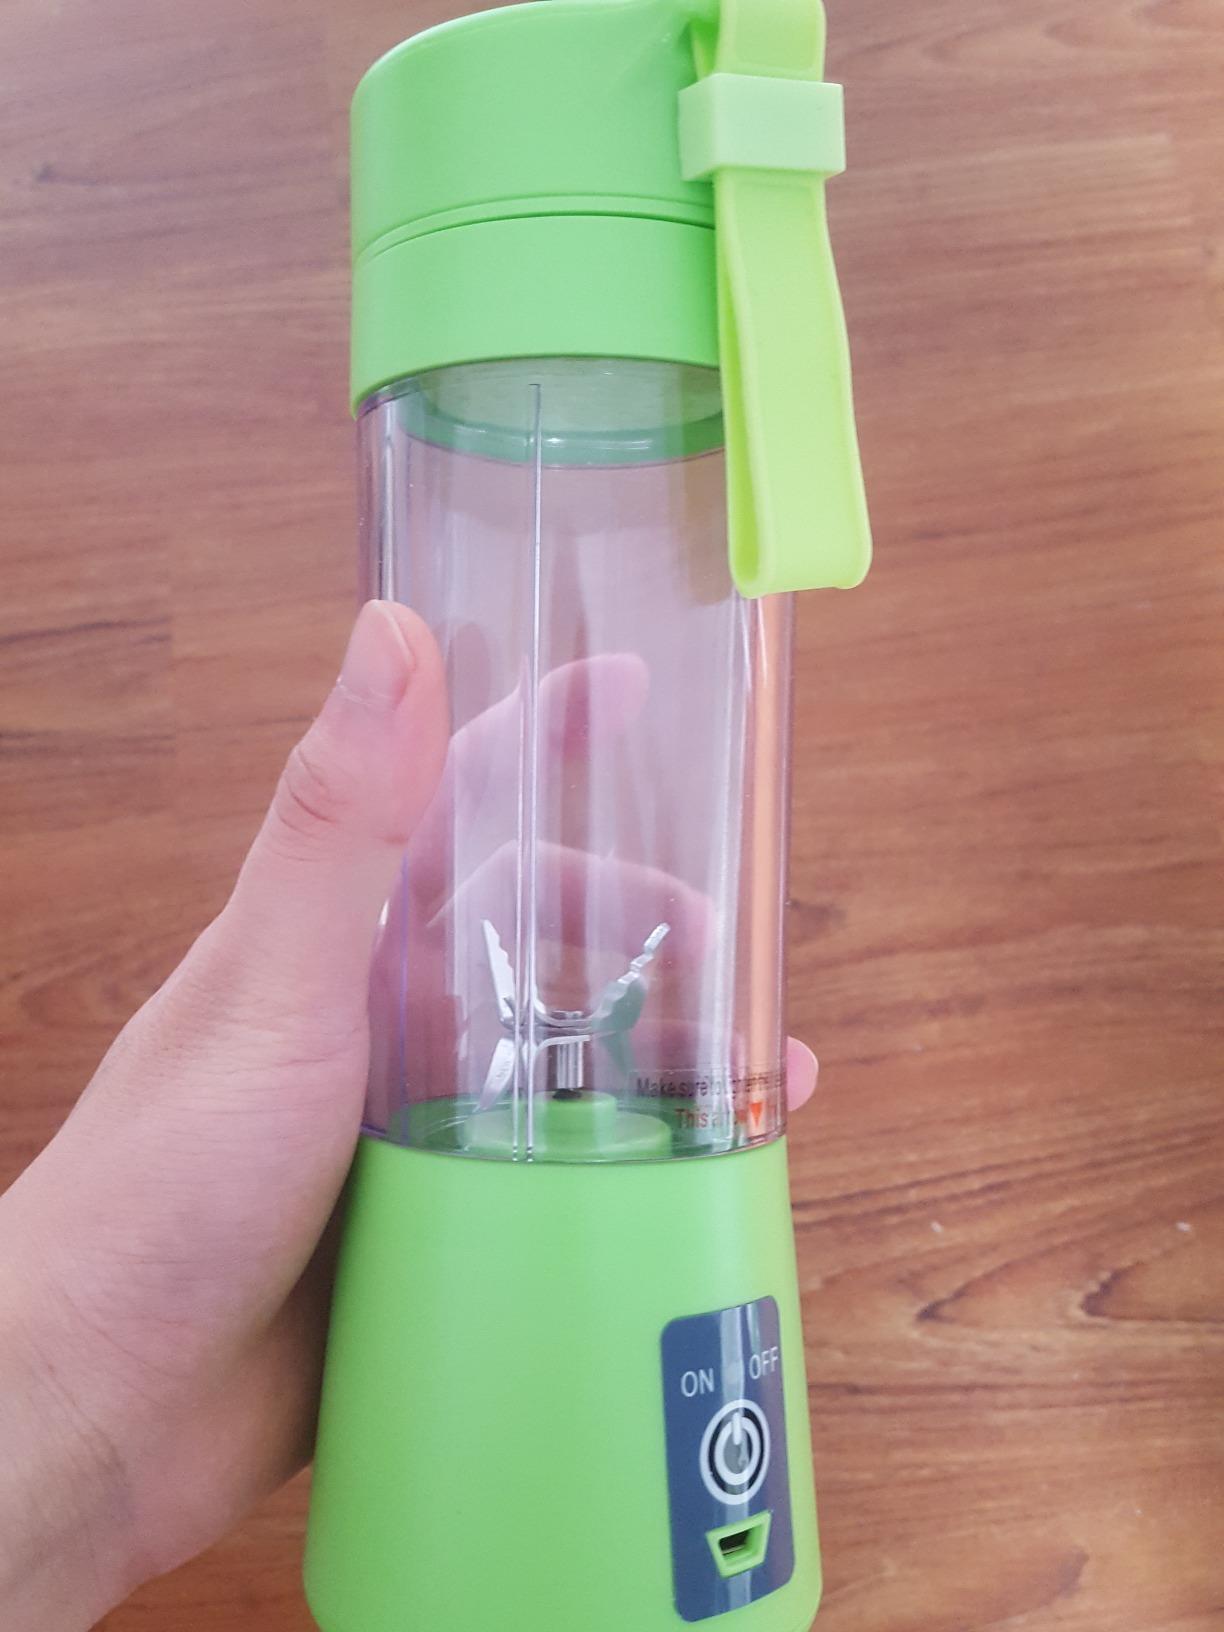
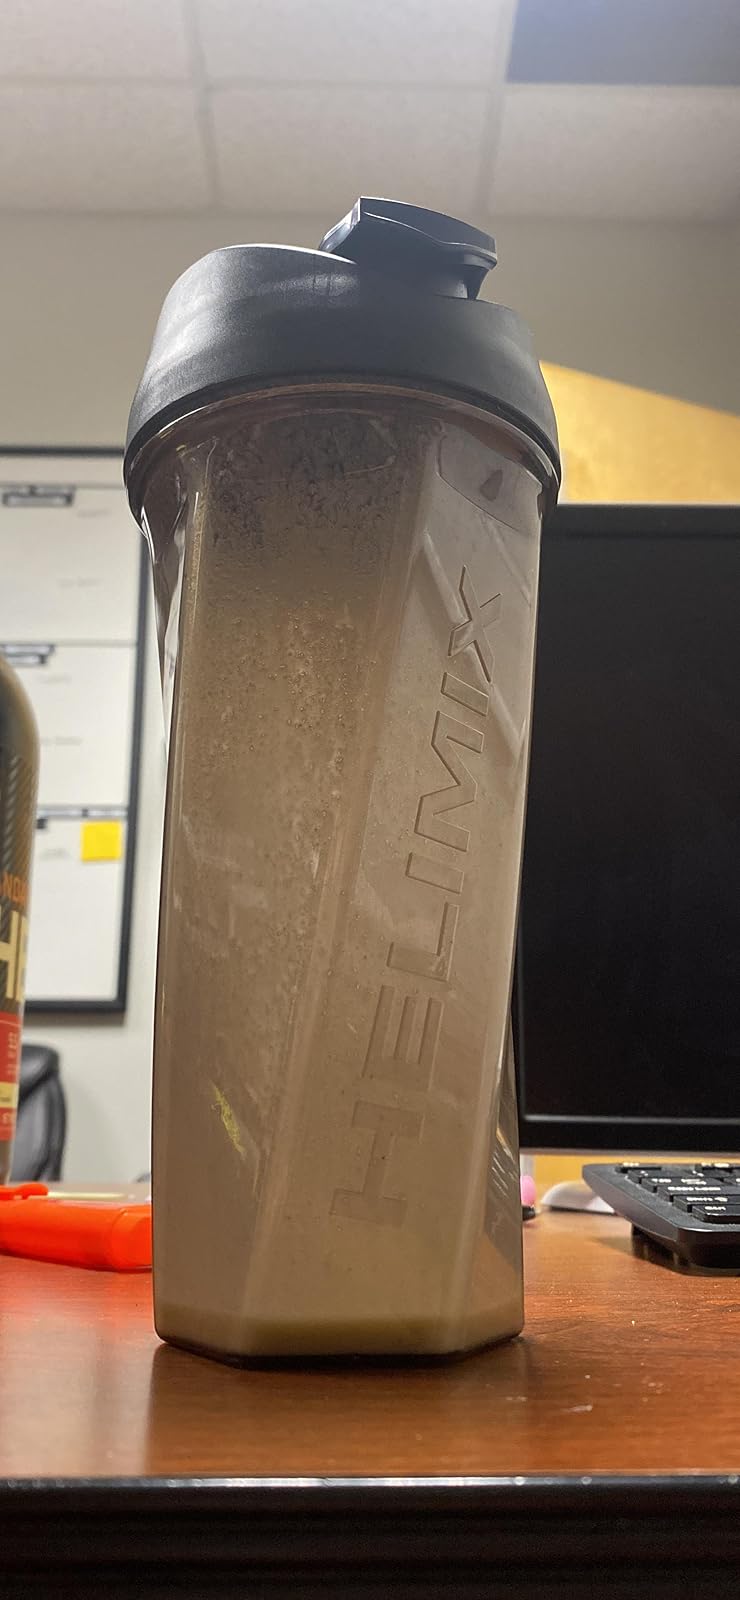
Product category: items_blender
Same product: no